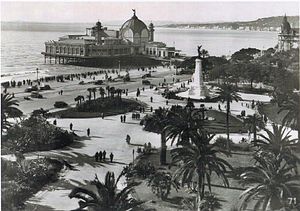
Nices historie / Turisternes indtog
Nices historie er præget af især to forhold. Først og fremmest har Nice altid været en grænseby, og den har derfor gennem historien været underlagt forskellige stater; siden middelalderen har den skiftevis været provençalsk, savoyardisk, italiensk og fransk. I det seneste århundrede har byen dertil oplevet en omfattende udvikling, der hovedsageligt er baseret på turisme. Disse to forhold har stadig stor betydning for byens sociale, politiske, økonomiske, kulturelle strukturer og dens byplan.